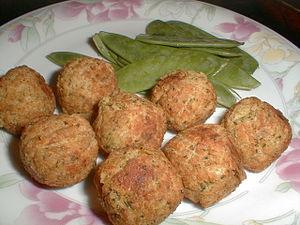
La culture de l'Arabie saoudite est codifiée par la religion et des principes moraux hérités d'une longue tradition culturelle arabe et musulmane.